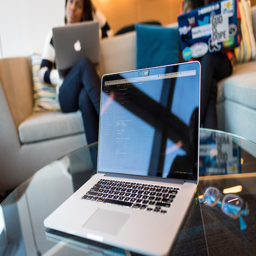
close - up of a computer with women of color working on laptops in the background .